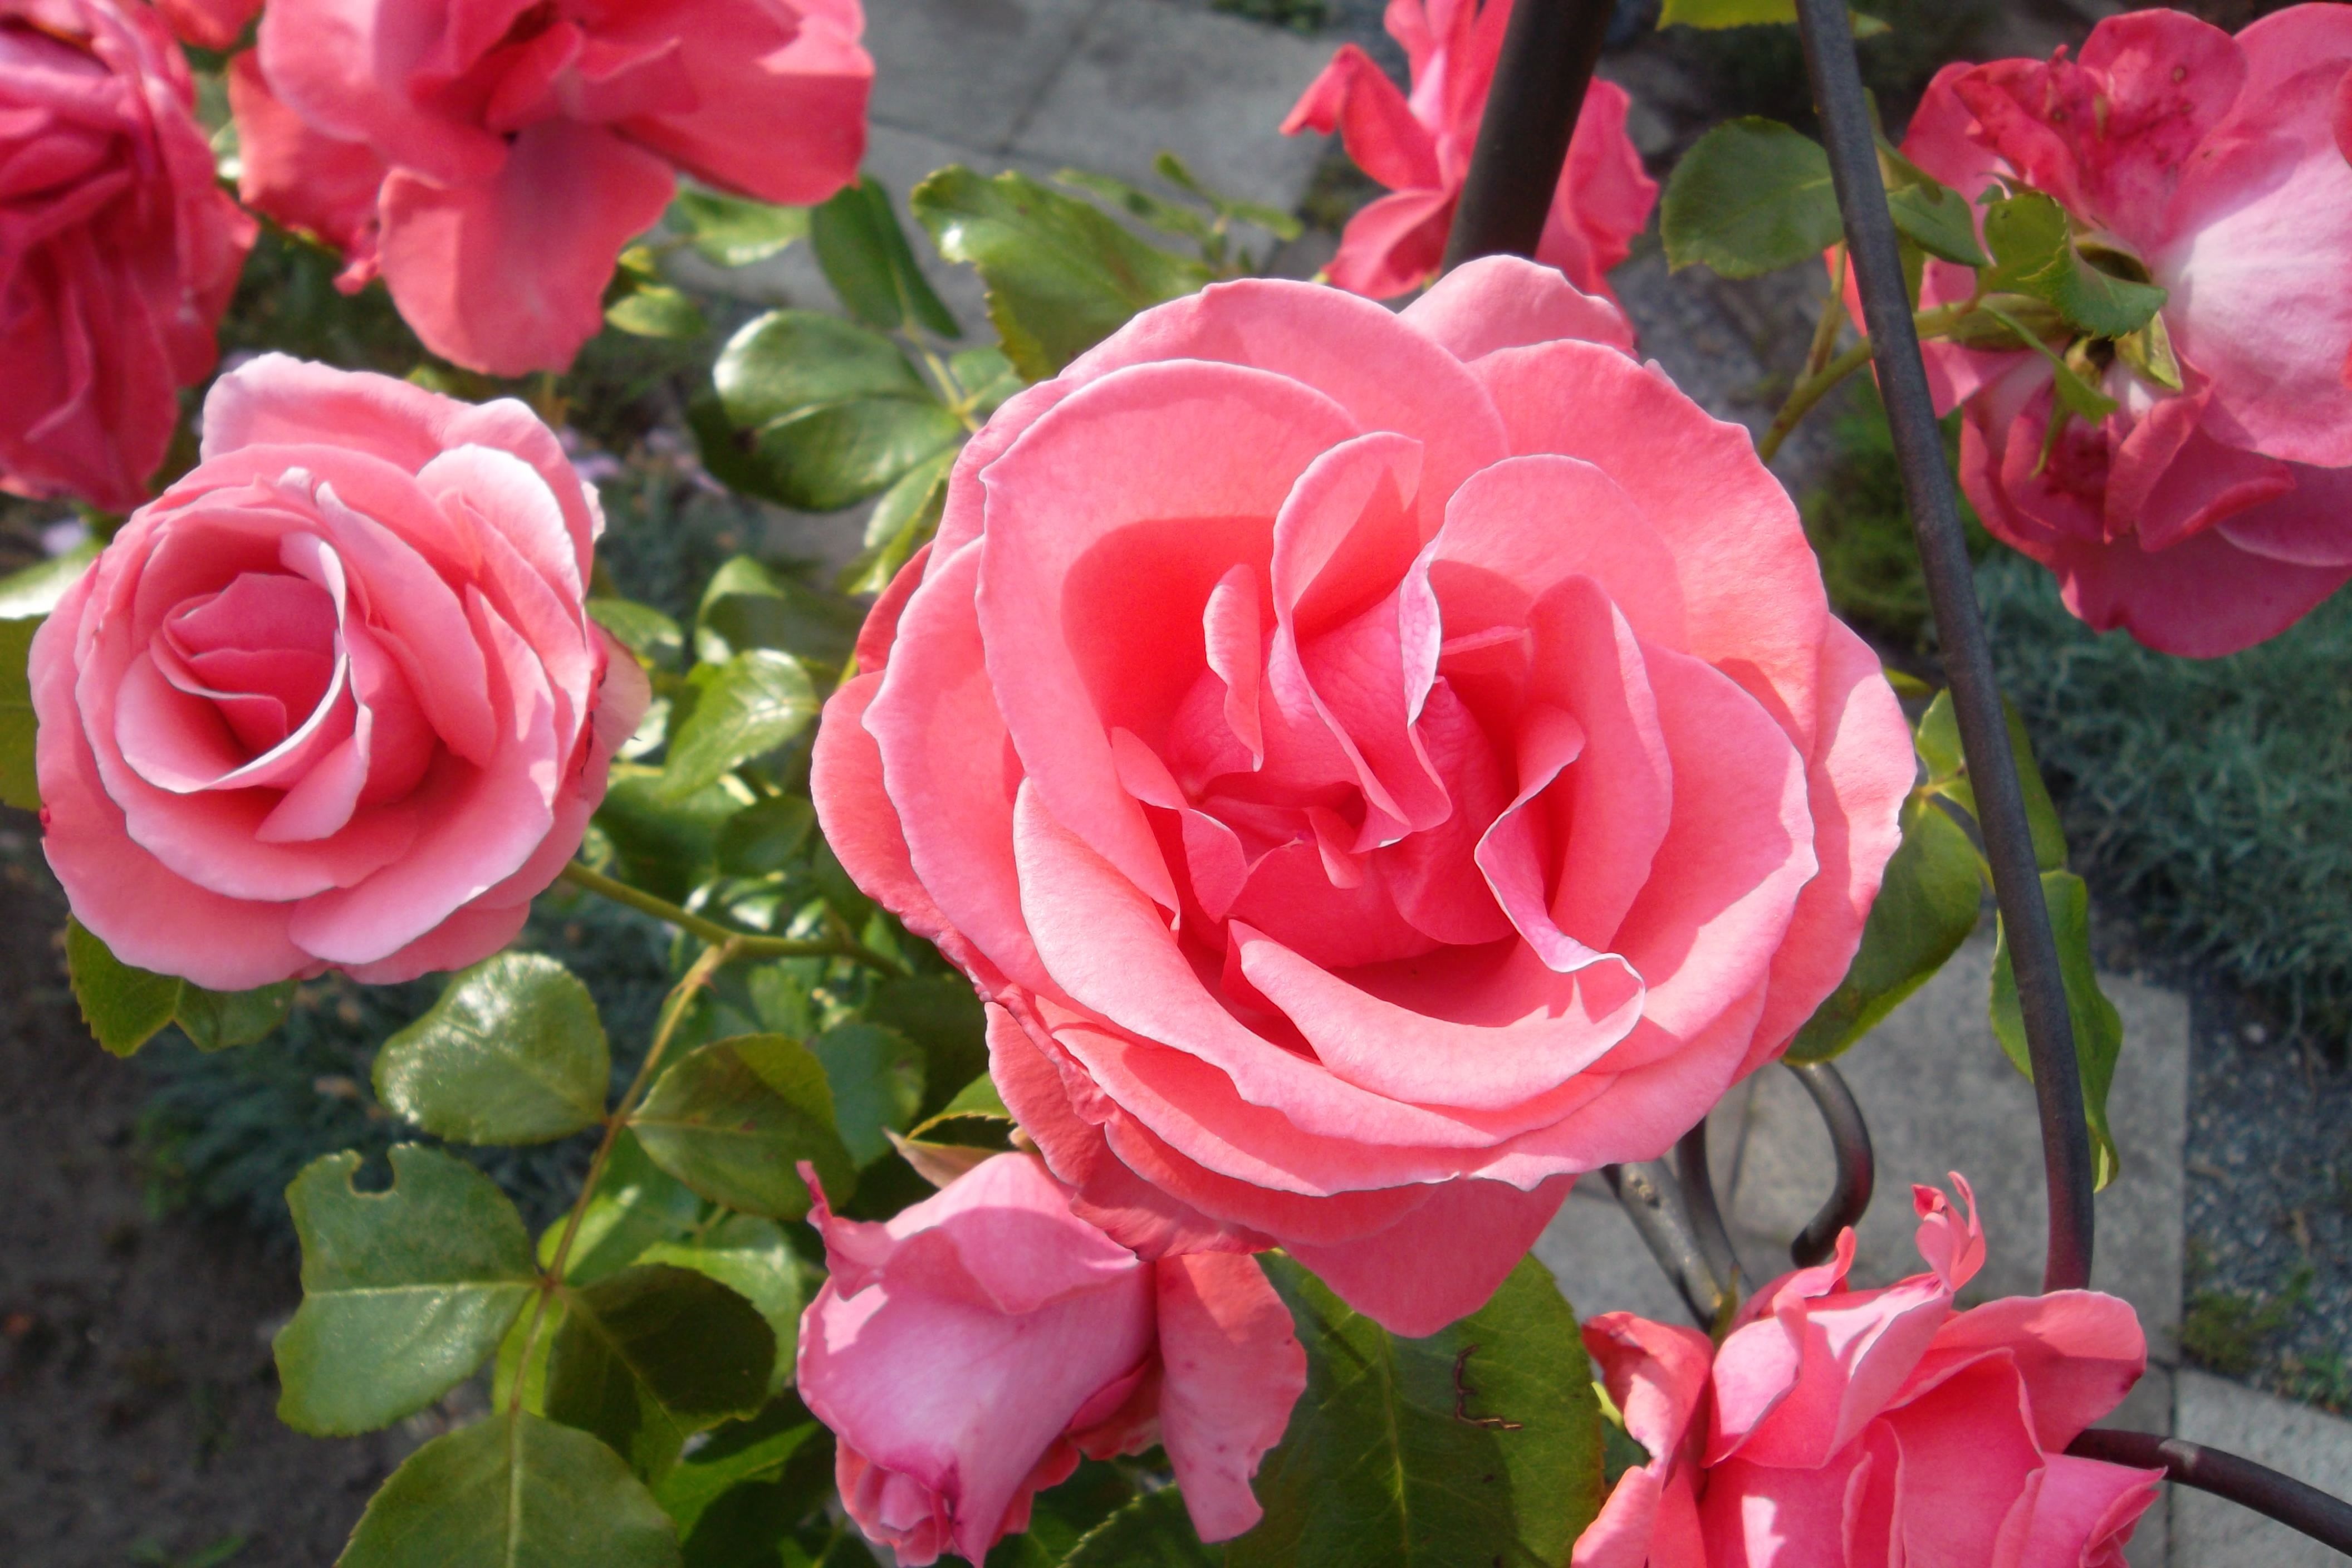
blossom, plant, flower, petal, bloom, rose, pink, floribunda, rose bloom, rose blooms, flowering plant, garden roses, rose family, land plant, rosa centifolia, rose order